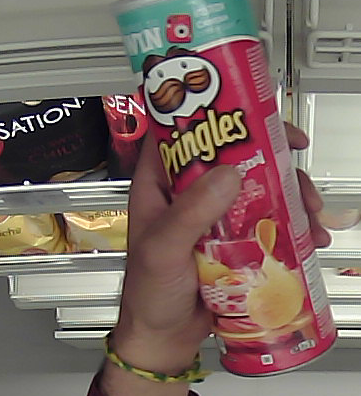
Product: pringles_original